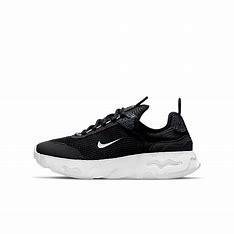
Brand: Nike
Model: React Live